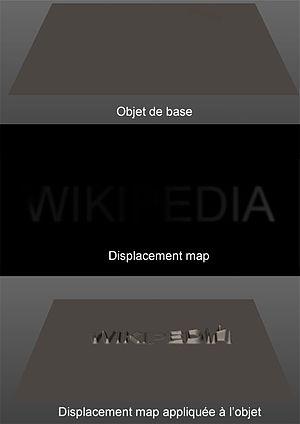
En infographie, un champ de hauteur, ou heightmap sous son appellation anglaise, est une image matricielle stockant un déplacement par rapport à une surface, dans le but de réaliser ensuite un rendu tridimensionnel.
Le « displacement mapping » est une technique similaire au bump mapping, normal mapping, et au parallax mapping, mais qui utilise, contrairement aux autres techniques, une texture ou ce que l'on appelle une « height map » qui modifiera la position géométrique des points de la surface à laquelle on applique cette « displacement map ». Ces positions géométriques seront déterminées selon la valeur affectée à la texture. Cet effet donnera à la surface une grande précision et un grand nombre de détails. En revanche, c'est, parmi les autres techniques citées plus haut, celle qui demande le plus de ressources à l'ordinateur, gourmandise due à la grande quantité de « nouvelle géométrie ».